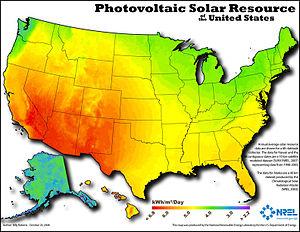
Le projet solaire Catalina est une centrale solaire photovoltaïque géante, d'une puissance crête de 143,2 MWc, située dans le désert des Mojaves, au sud-ouest des monts Tehachapi. En construction depuis mai 2012, elle est complètement opérationnelle seulement une quinzaine de mois plus tard, en août 2013.